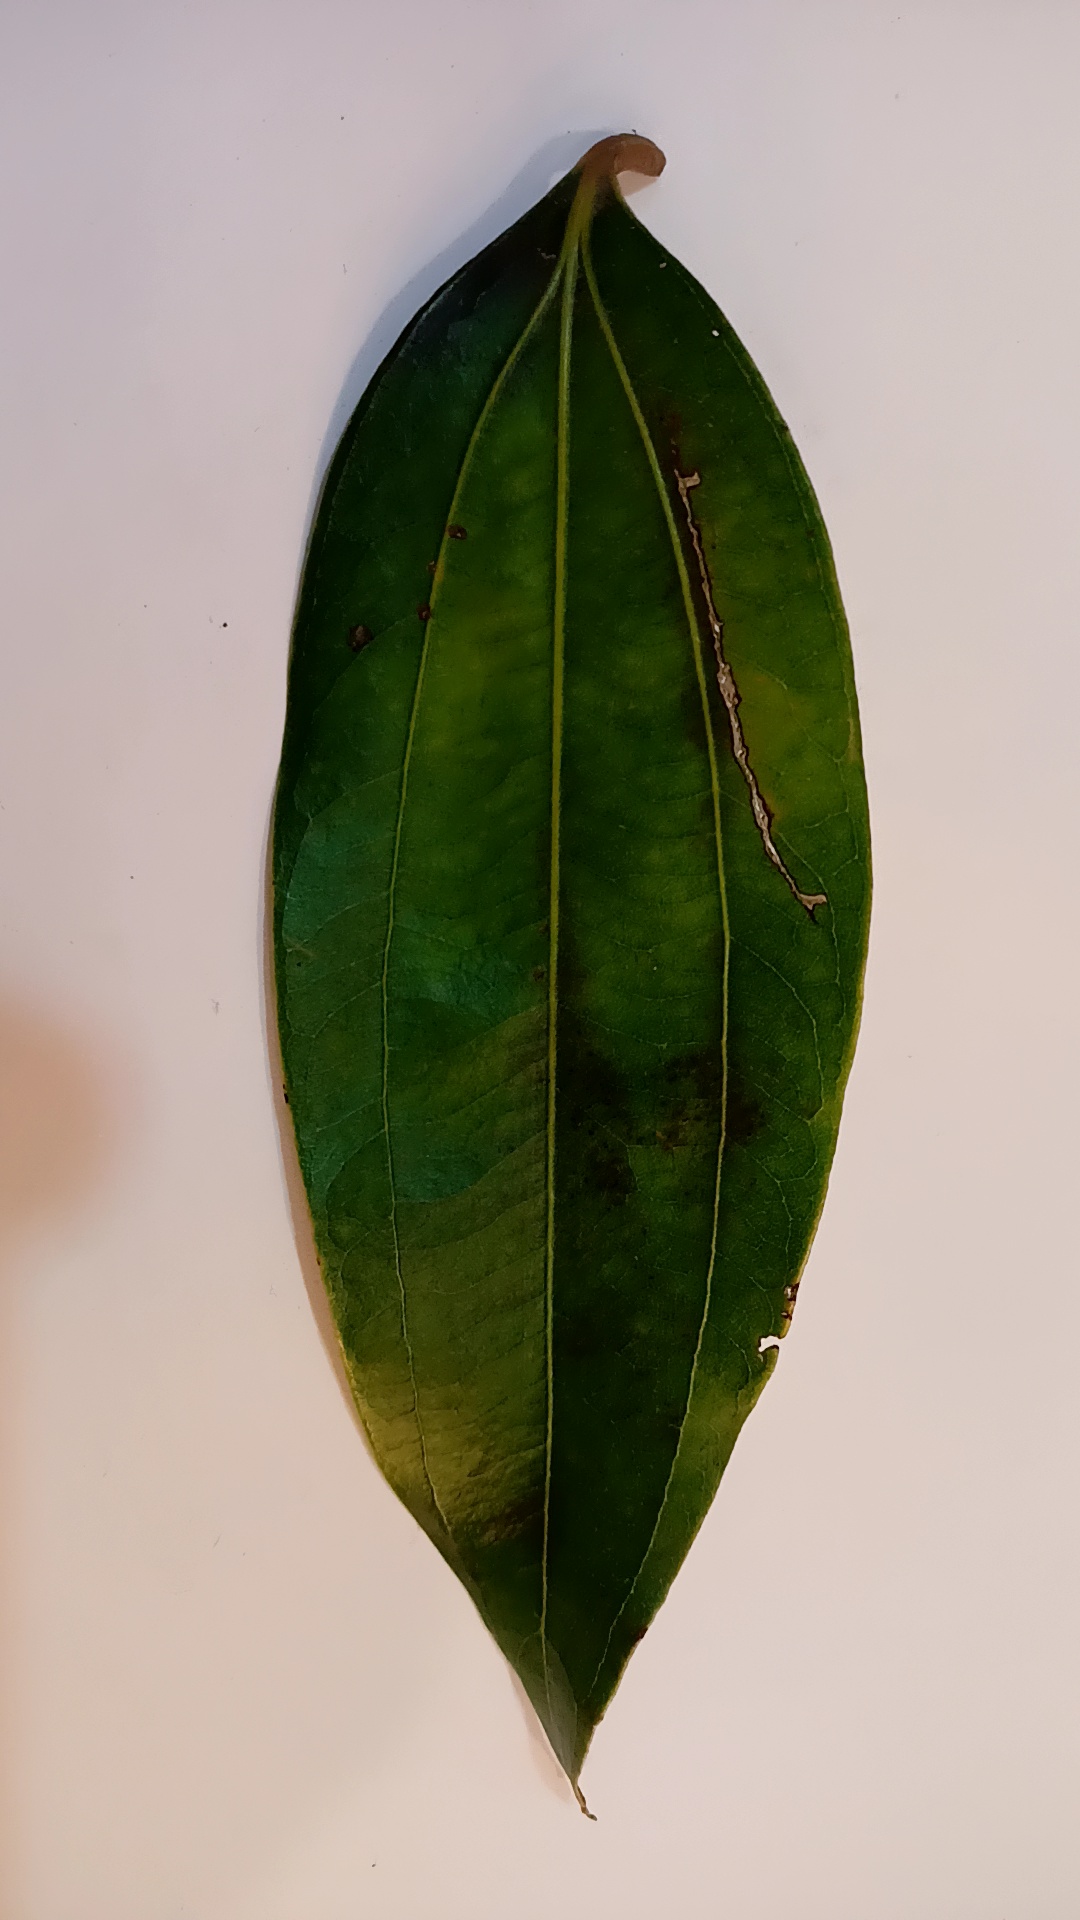
Label: Disease